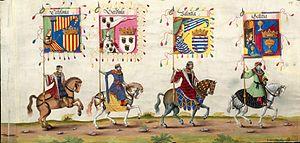
Le drapeau de la Sardaigne est le drapeau officiel de la région autonome de Sardaigne, adopté en 1999 dans sa forme actuelle. Il se compose d'une croix rouge et de quatre têtes de Maures.